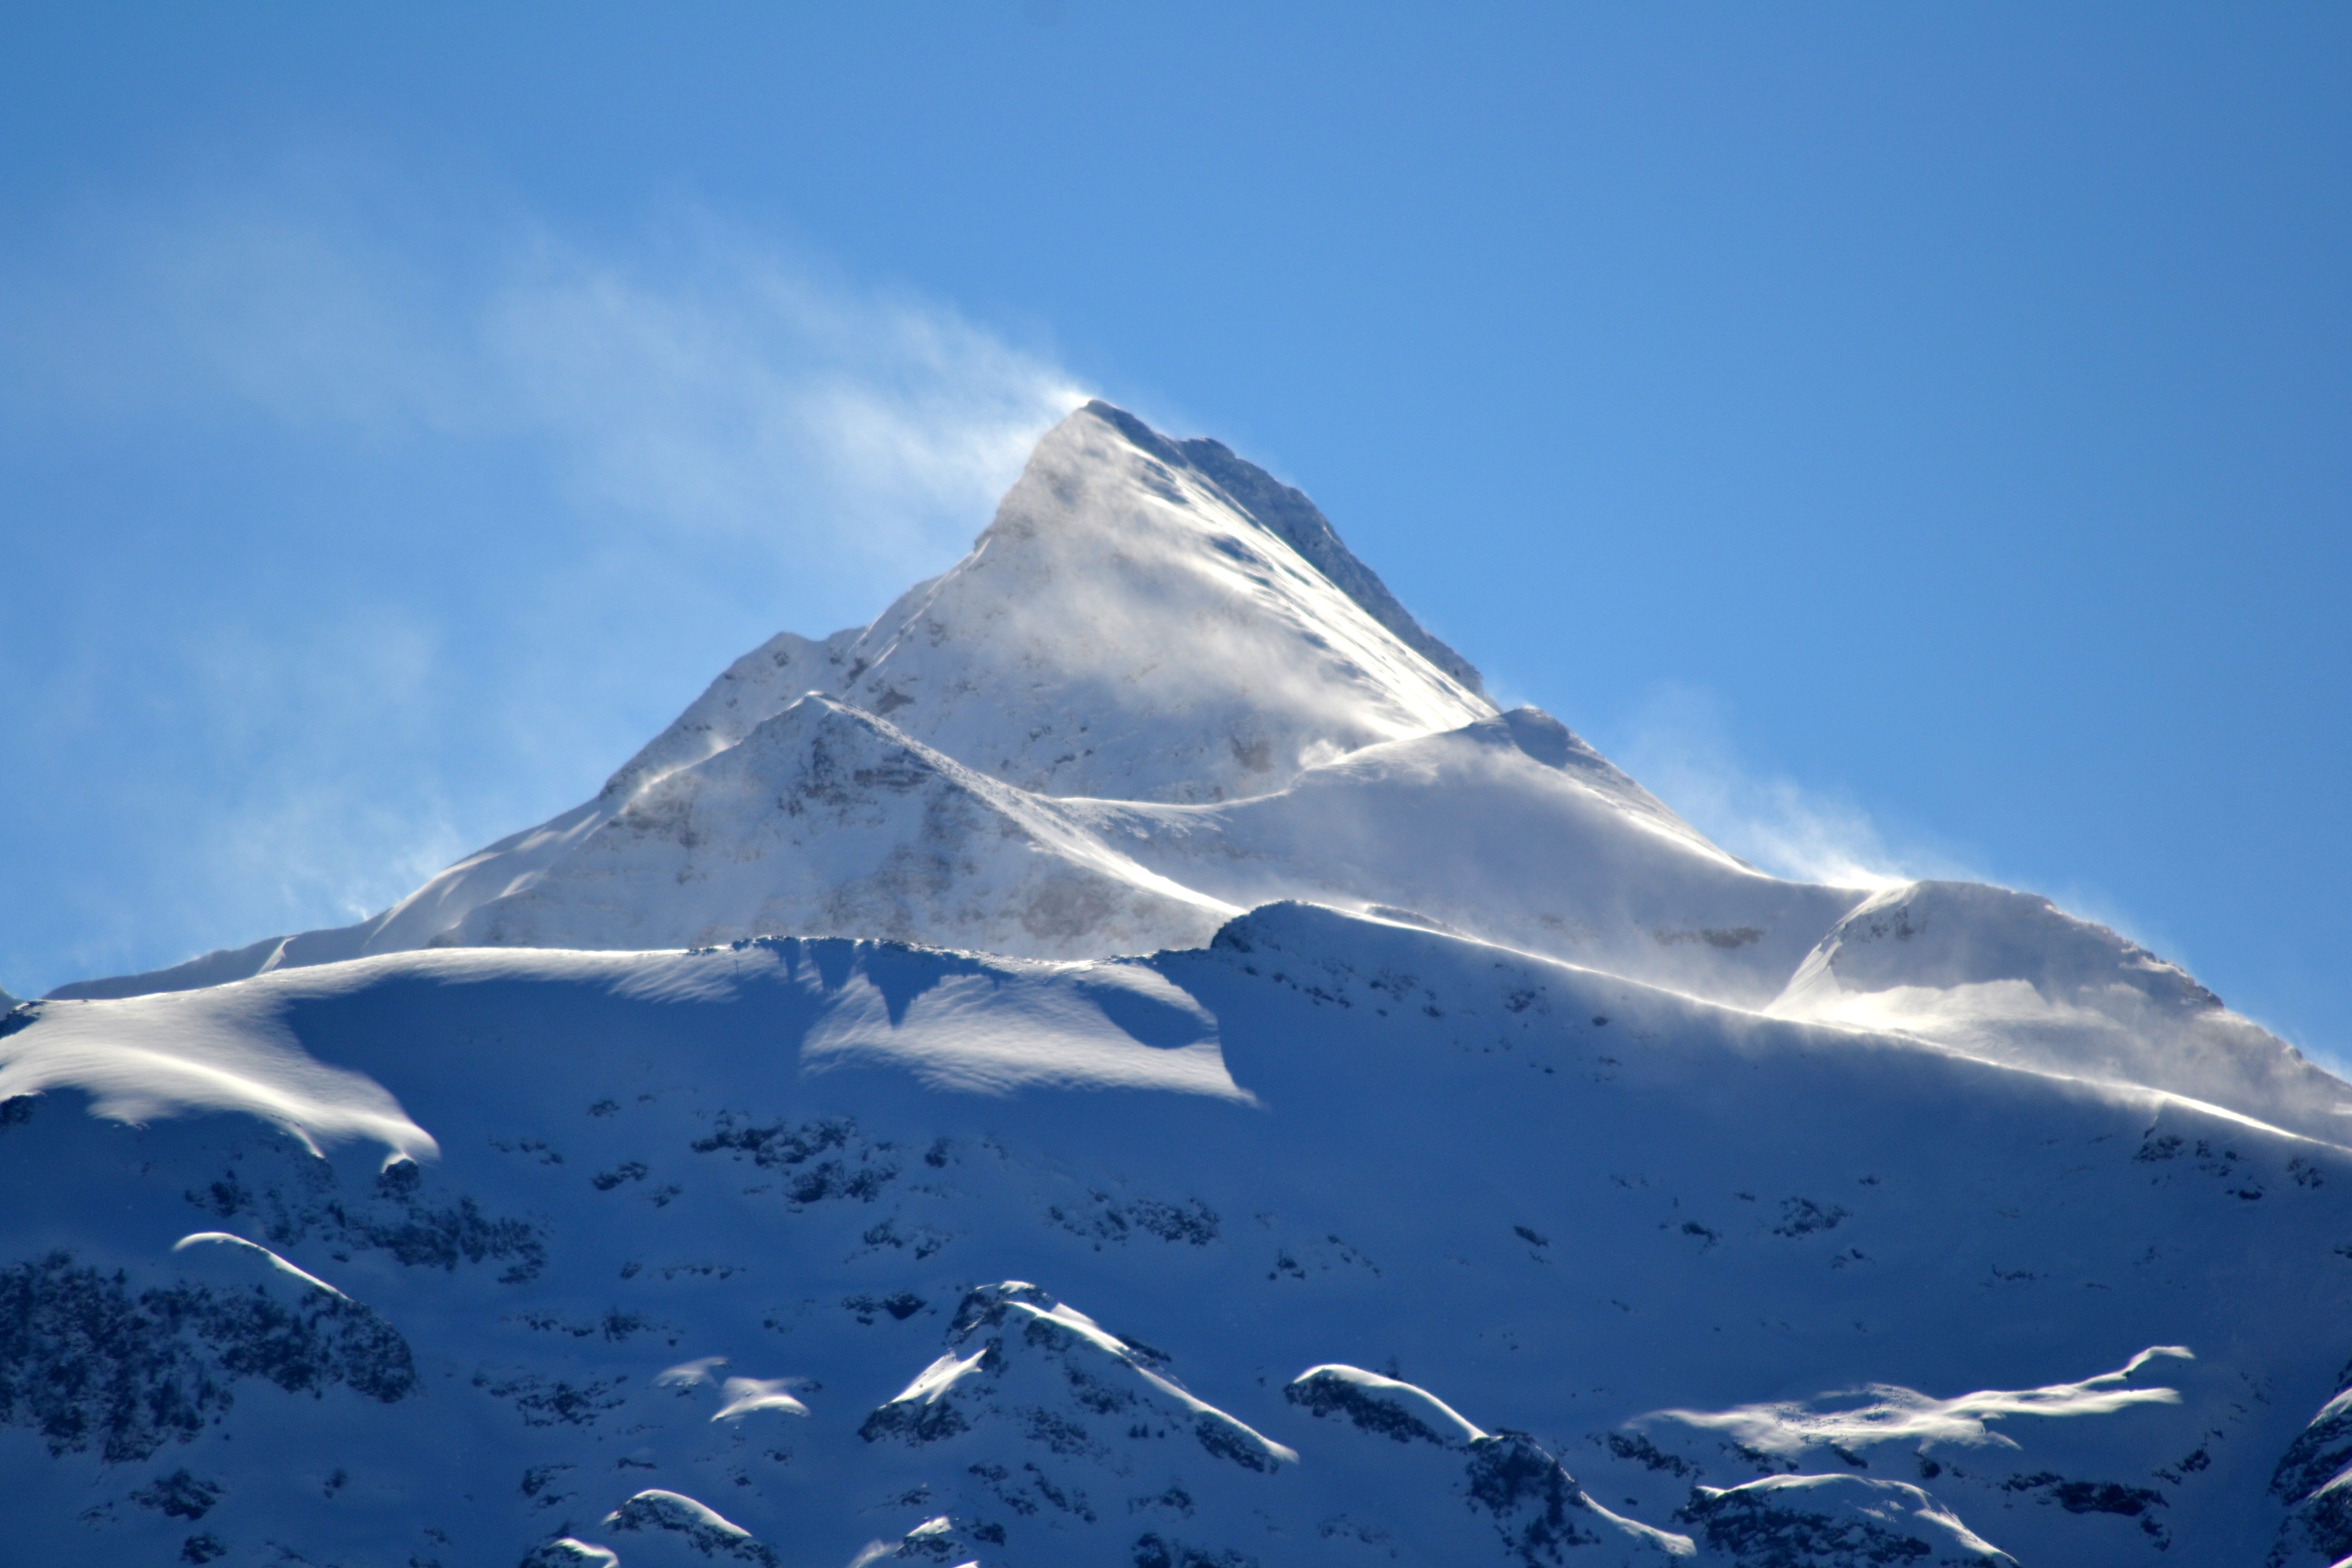
mountain, snow, winter, mountain range, weather, ridge, summit, alps, plateau, piste, pyrenees, landform, stratovolcano, geographical feature, mountainous landforms, geological phenomenon